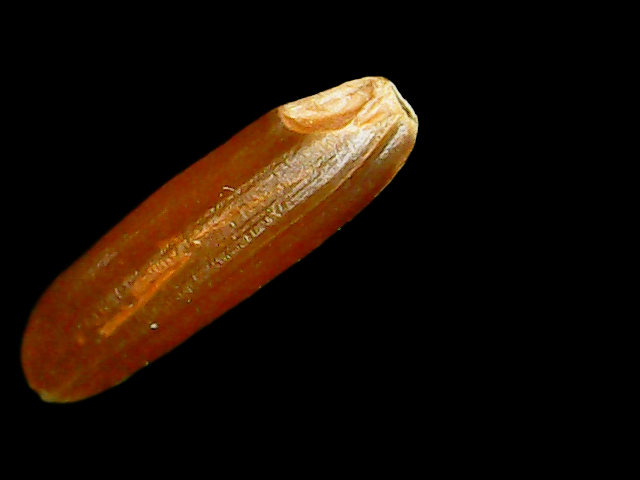
Rice variety: Binadhan20